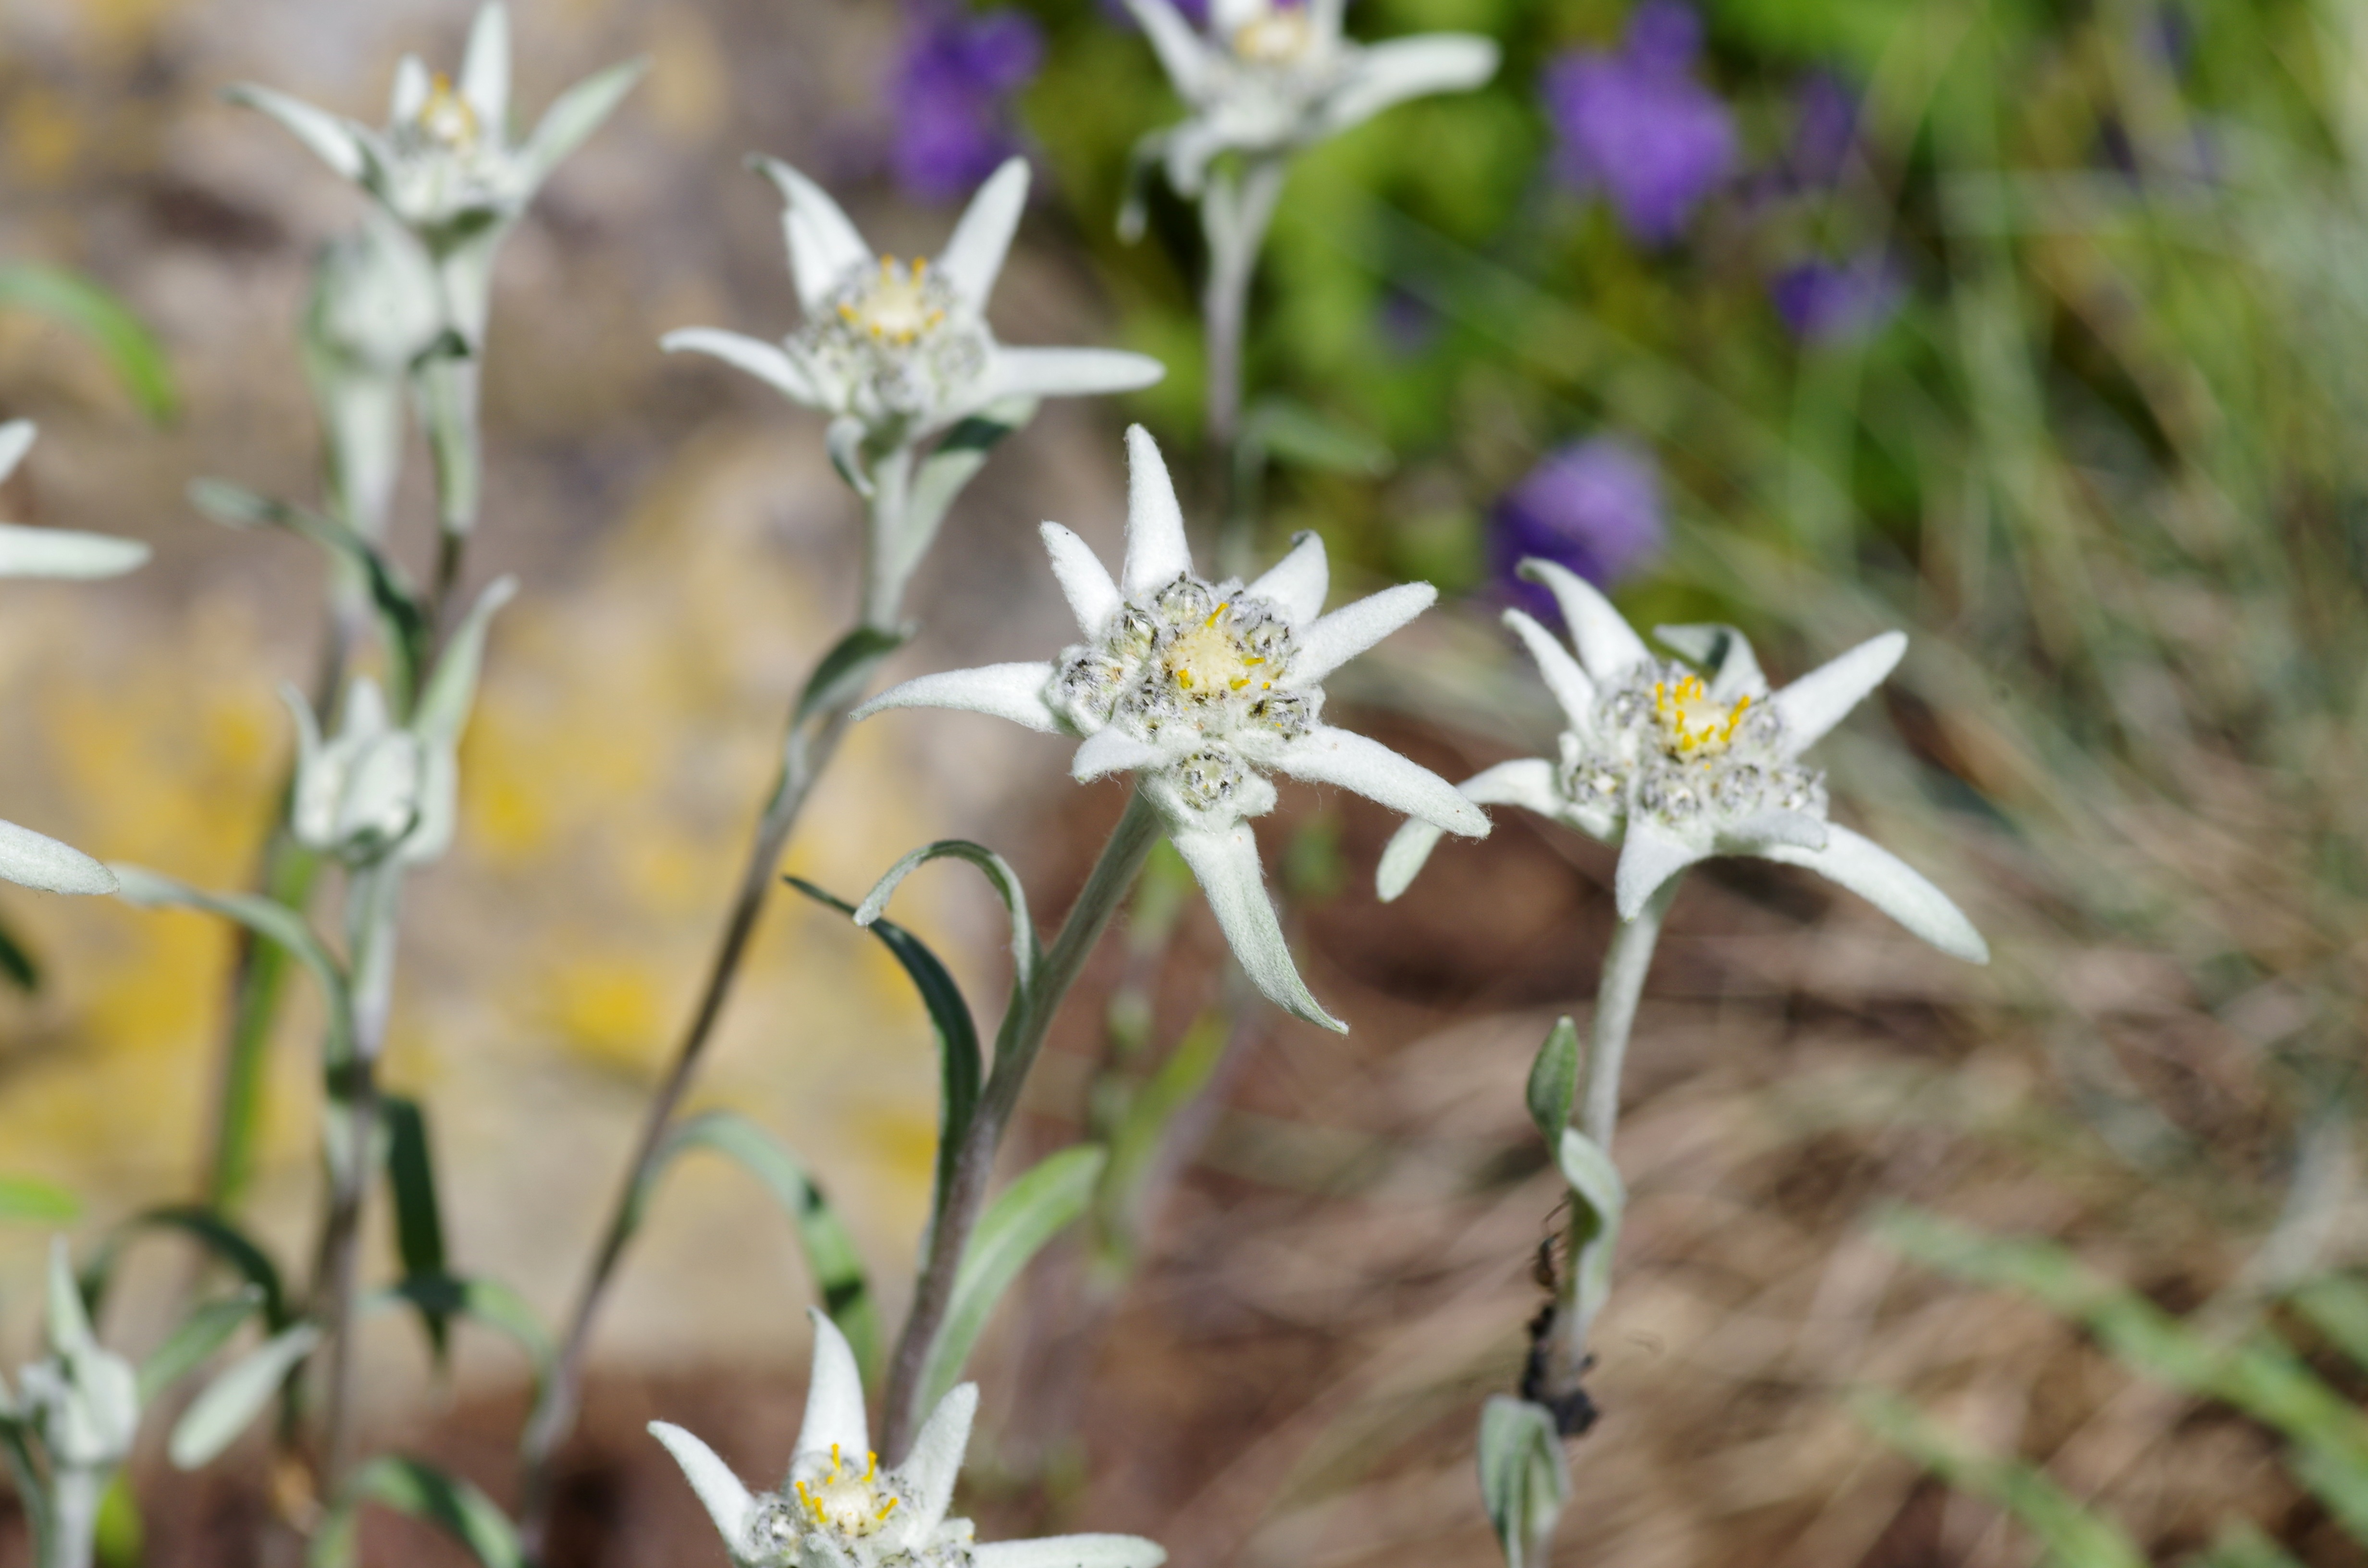
blossom, plant, white, meadow, flower, bloom, alpine, botany, flora, wildflower, protected, composites, macro photography, rarely, edelweiss, precious, flowering plant, daisy family, alpine flower, leontopodium microdochium, land plant